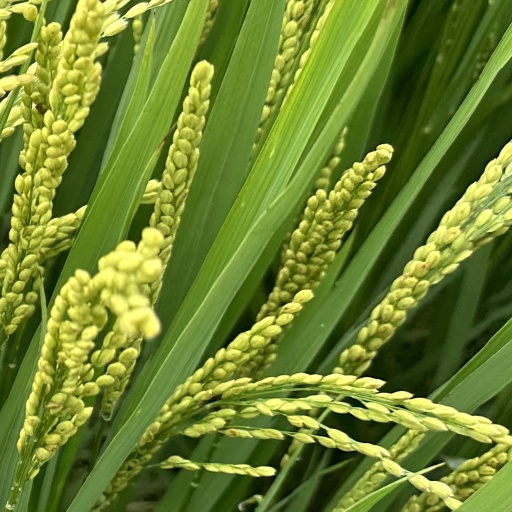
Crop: rice